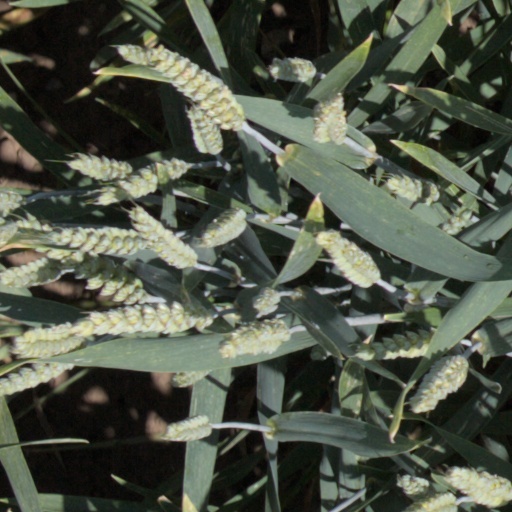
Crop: wheat